Denis Matrosov

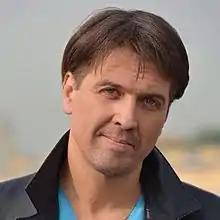

Denis Vladimirovich Matrosov (born December 10, 1972) is a Russian actor of theatre and cinema, also known for his roles in several Russian TV series and for his activity as a TV and radio presenter and as a radio DJ.